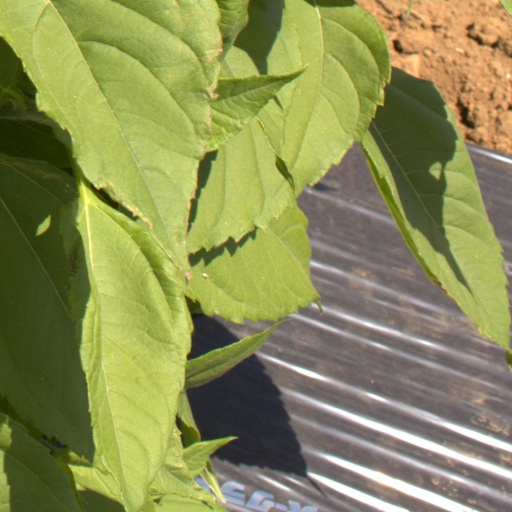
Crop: Jerusalem artichoke